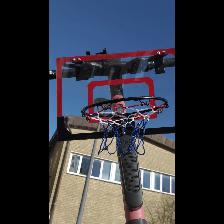
Label: NonHuman